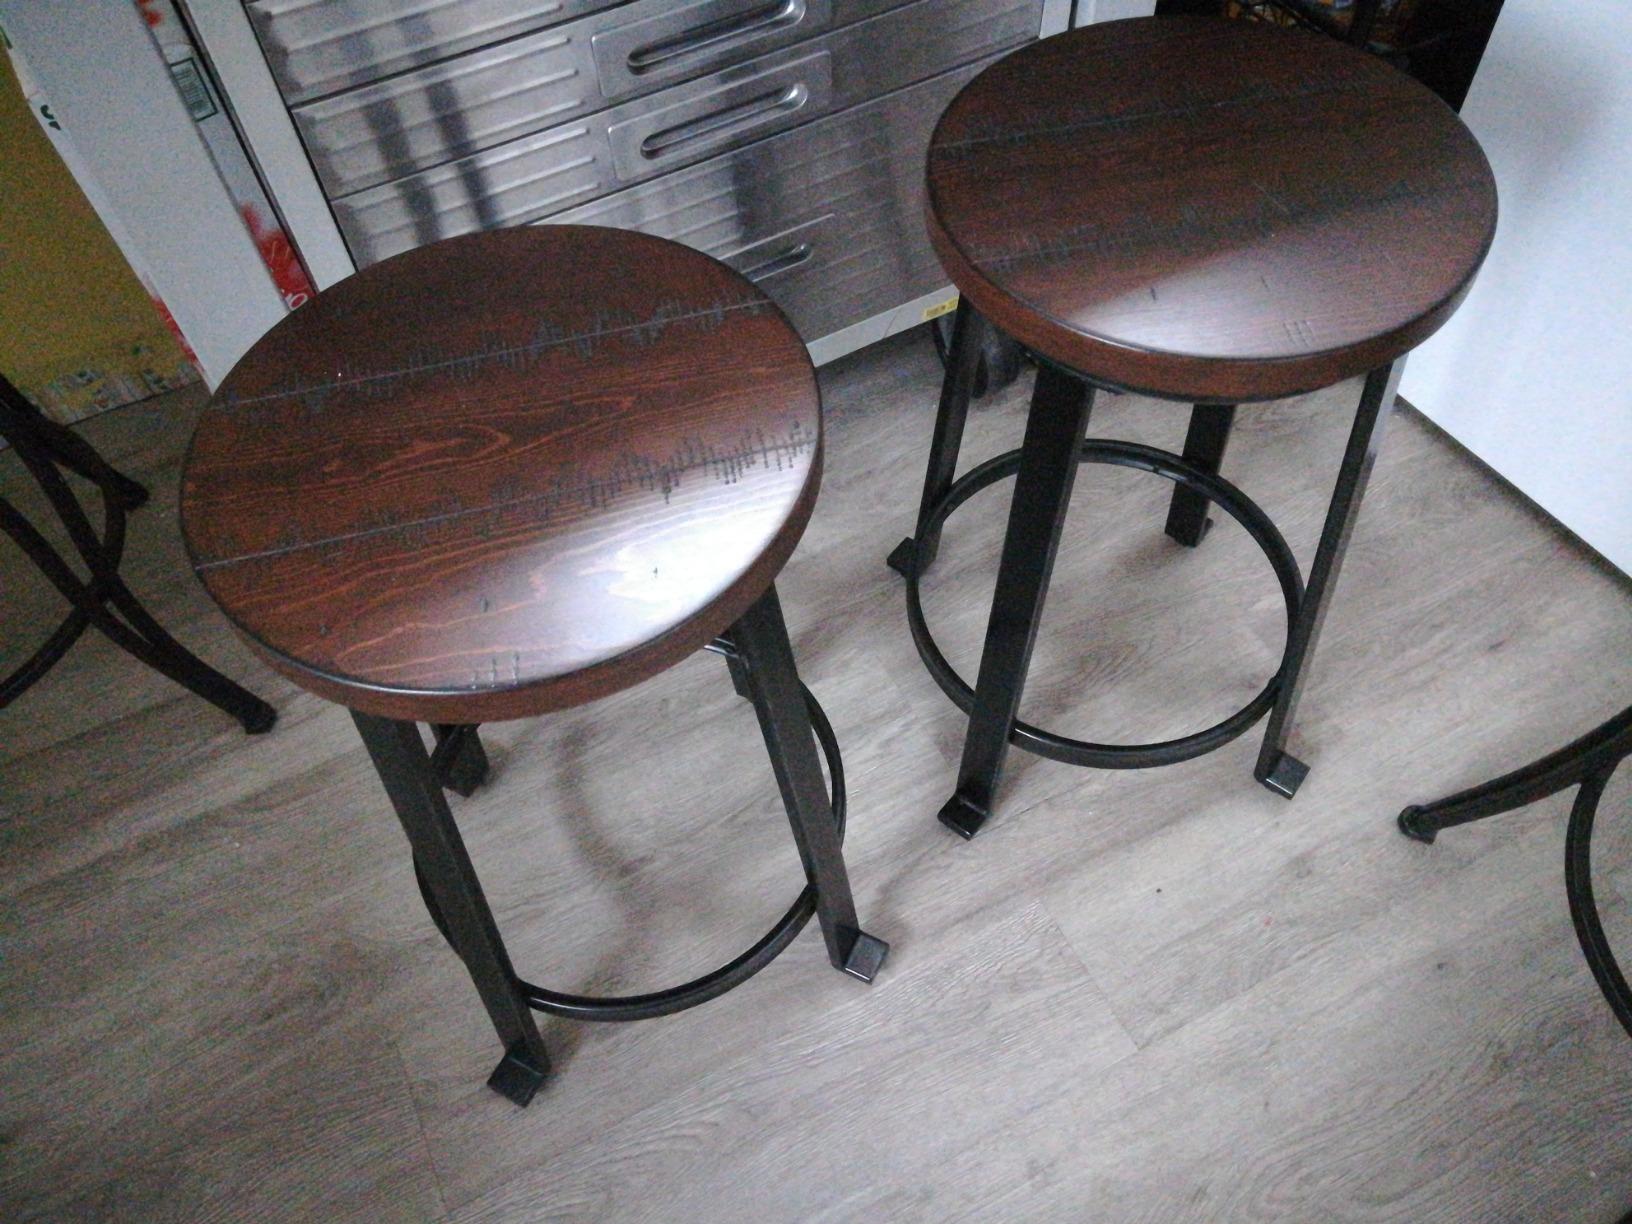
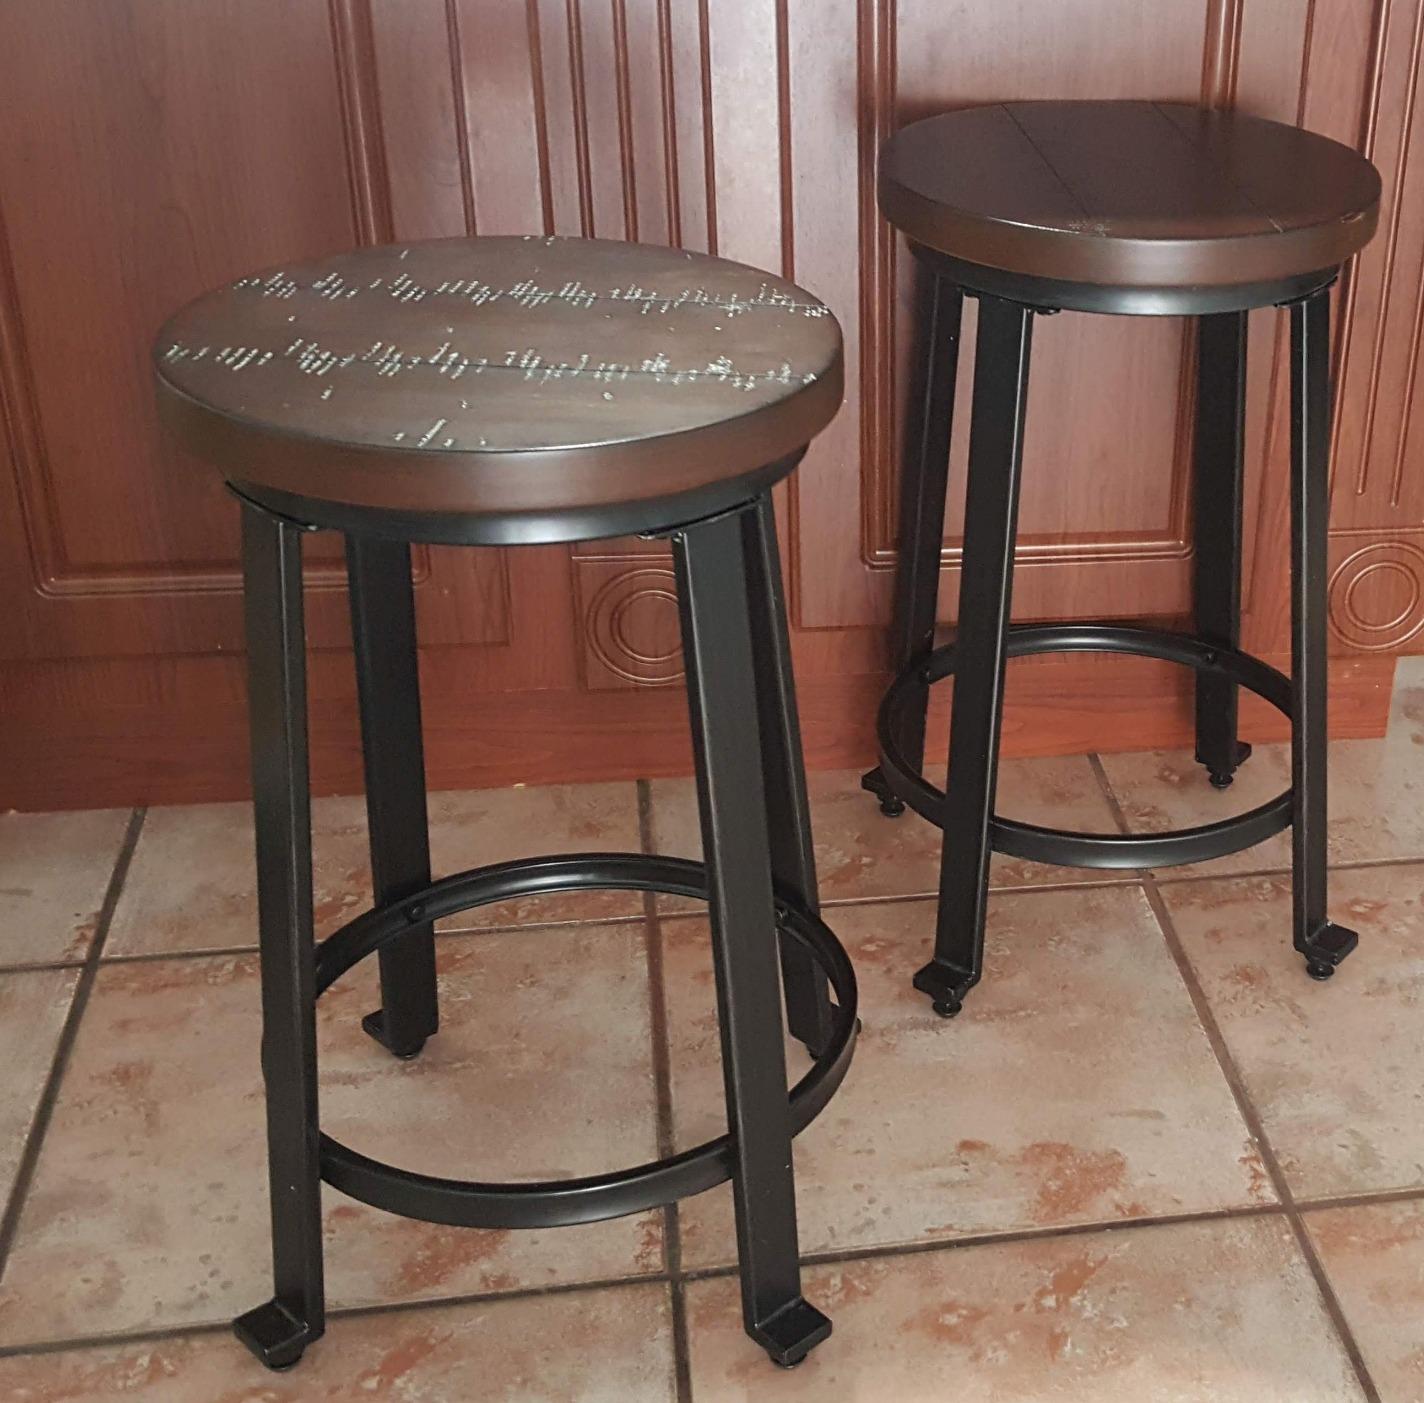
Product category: stool
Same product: yes